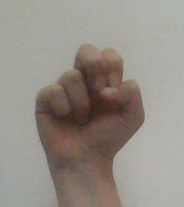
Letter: gaaf